Eurus

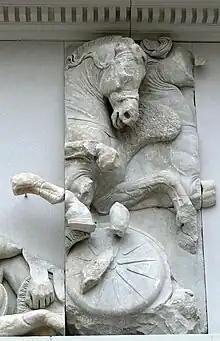
The horses on the Pergamon Altar, Pergamon Museum in Berlin.

In his few appearances in mythology, Eurus is usually paired with Notus, the south wind, like Zephyrus is paired with Boreas. Like Notus and unlike Zephyrus/Boreas, Eurus has little to no mythology of his own, and only appears as part of a whole when the Anemoi feature in some tale.